Blovice

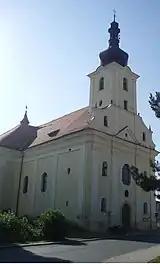
Church of Saint John the Evangelist

Blovice is located about southeast of Plzeň. It lies in the Švihov Highlands. The highest point is a hill with an altitude of . The Úslava River flows through the town.